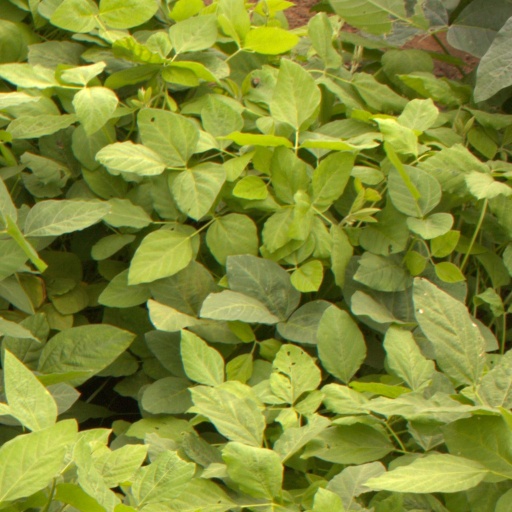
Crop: soybean